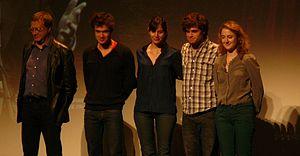
Jury du Court Métrage du festival international du film fantastique de Gérardmer
La 19ᵉ édition du festival du film fantastique de Gérardmer a eu lieu du 25 au 29 janvier 2012. Le président du Jury était Enki Bilal. Un hommage à Ron Perlman a été rendu. Le film d'ouverture a été Twixt de Francis Ford Coppola.